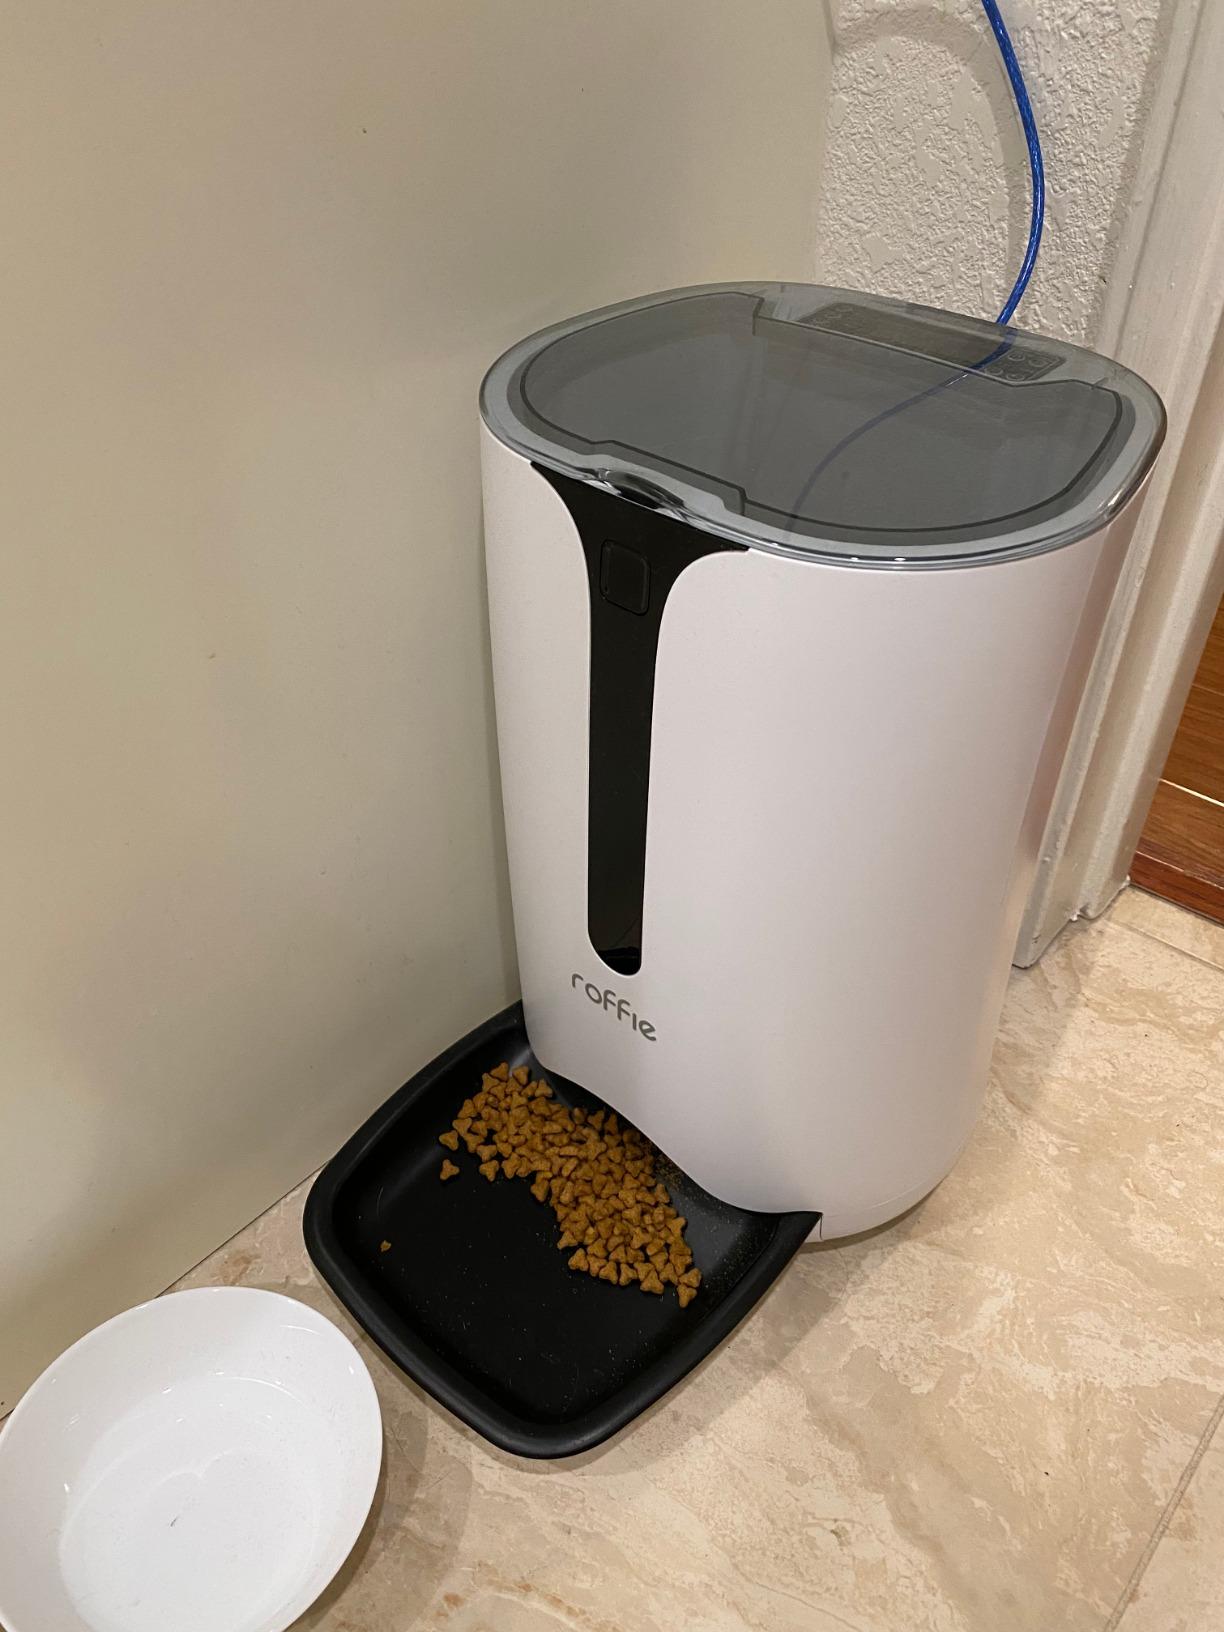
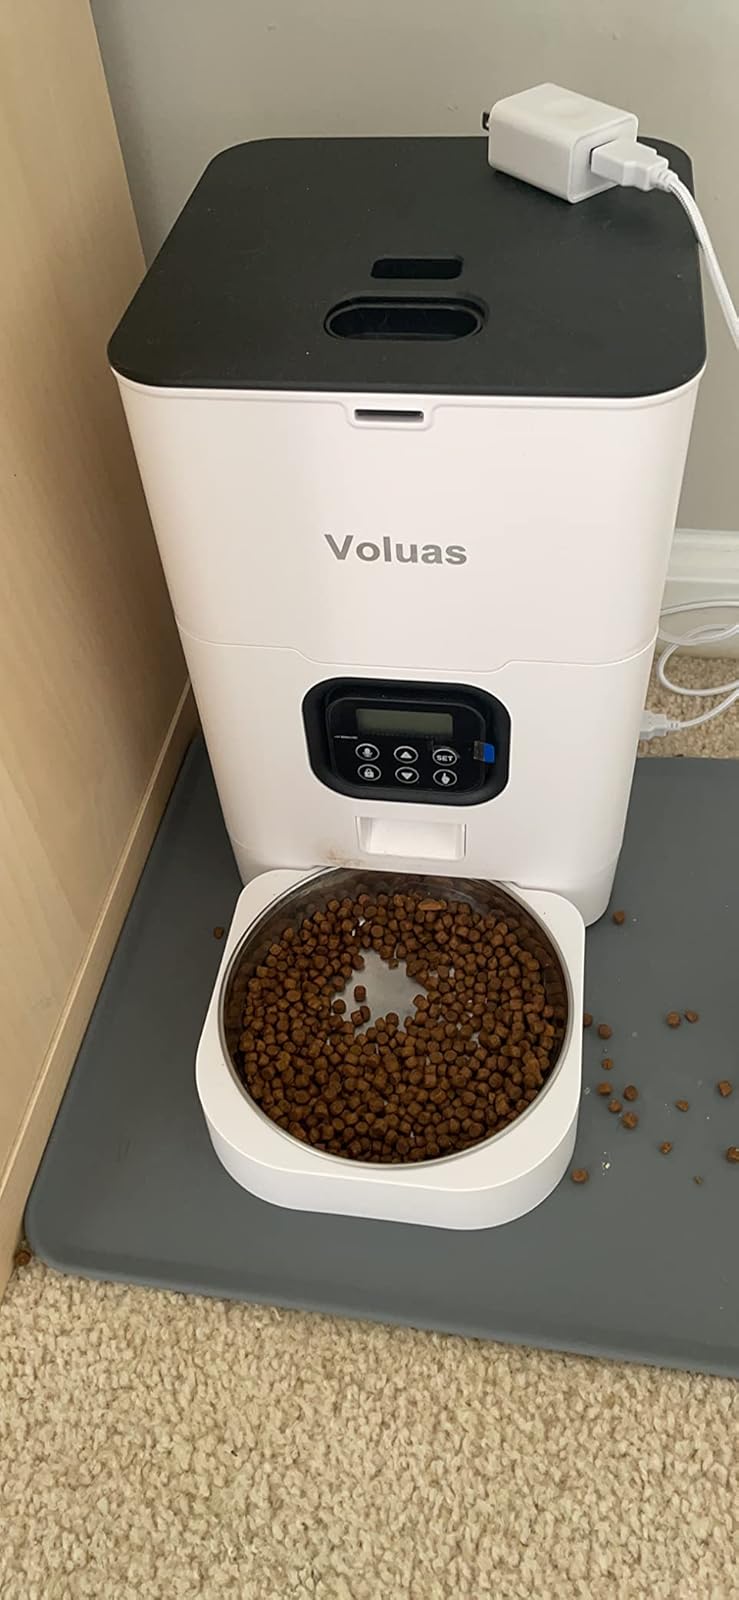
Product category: items_feeder
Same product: no